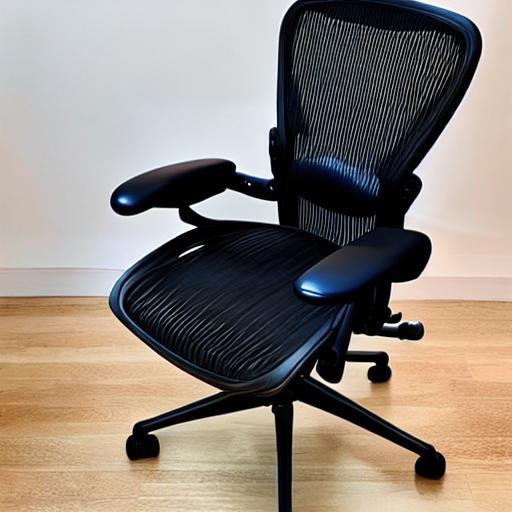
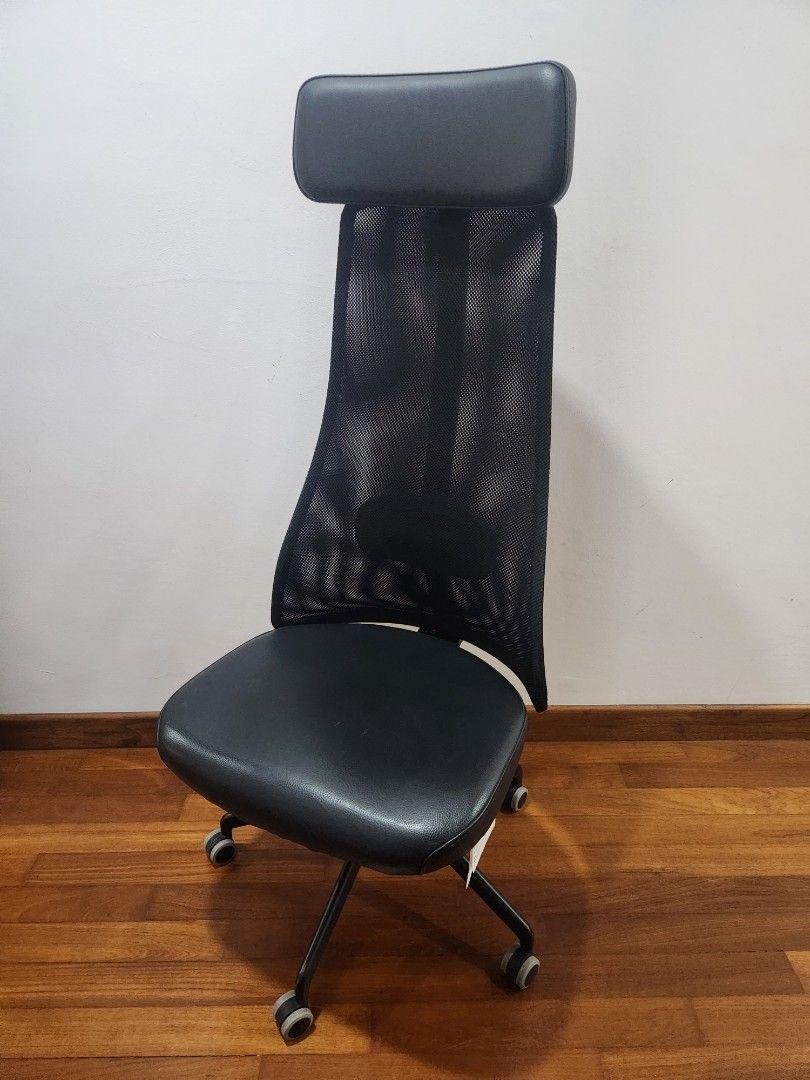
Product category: items_chair
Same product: no